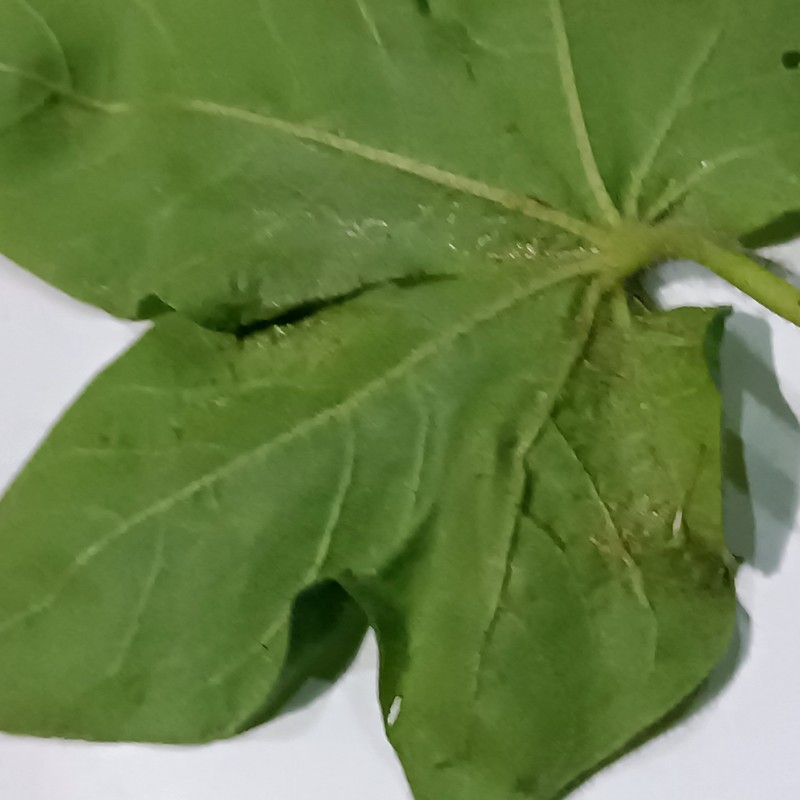
Label: Curl Virus